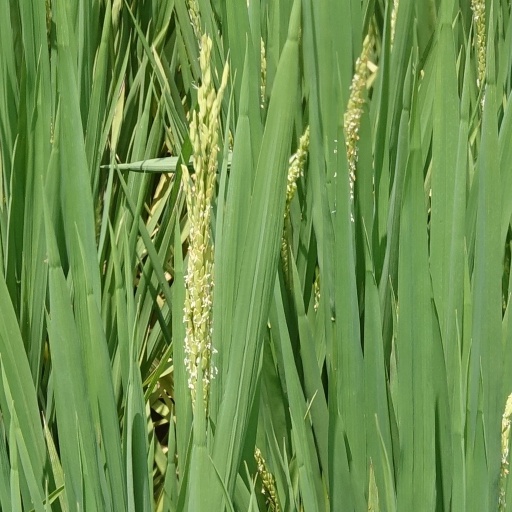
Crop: rice